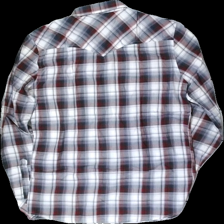
View: back
Type: Shirt
Category: Men
Brand: Not in the list
Brand text on label: Marwin
Colors: White, Red, Blue
Material: 100% cotton
Pattern: Other
Cut: Regular
Season: All
Stains: Major
Price range: <50
Recommended usage: Export